Bhaktapur

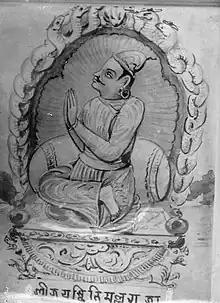
Jayasthiti Malla was introduced to Nepal as a prince consort for Rajalldevi and established absolute rule in 1382.

In the 14th century Gopal Raj Vamshavali, Ananda Deva, who ruled Nepal Mandala from 1146 to 1167 is credited to have established the city of Bhaktapur. Since there were already settlements in Bhaktapur like "Mākhopring" and M"ākhoduluṃ" during the Licchavi dynasty, it was more likely that Ananda Deva unified these smaller settlements into a single unit. It is traditionally believed that Bhaktapur contained 12,000 houses at the time of its foundation. Ananda Deva also established a royal court named "Tripura Rājkula" in the central part of Bhaktapur and declared it as the new capital of Nepal. The Gopal Raj Vamsavali also state the foundation of shrines of eight Matrikas surrounding the city and a ninth and the most important shrine, that of Tripura Sundari, at the centre of the town. This arrangement of the shrines of mother goddess is used to conceptualize the entire town as a sacred Mandala. Within the city itself, there are also ten minor shrines of the Mahavidya established by Ananda Deva as well. The later 19th century chronicles state that Ananda Deva was directed to establish Bhaktapur by the Goddess Annapurna.